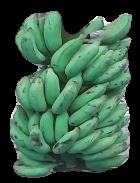
Variety: elakki-bale
Grade: grade3